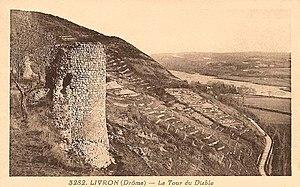
La Tour du Diable de Livron surplombant les coteaux du vignoble de Brézème
Le brézème est un vin français produit sur les coteaux au-dessus de Livron-sur-Drôme, dominant la vallée de la Drôme.